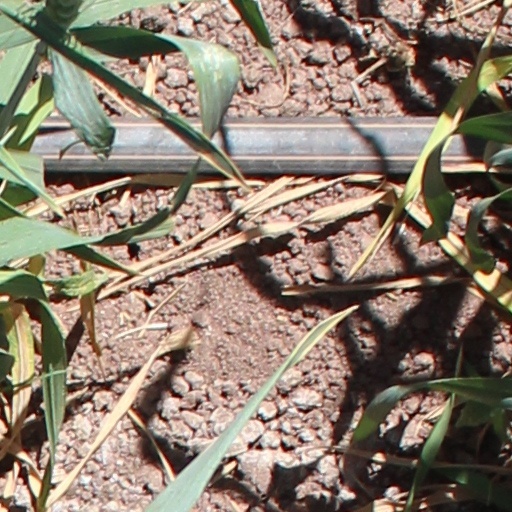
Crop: wheat